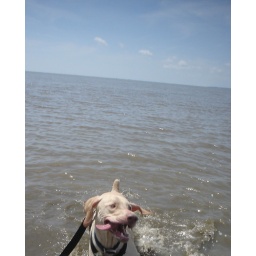
Cloud in water with funny face